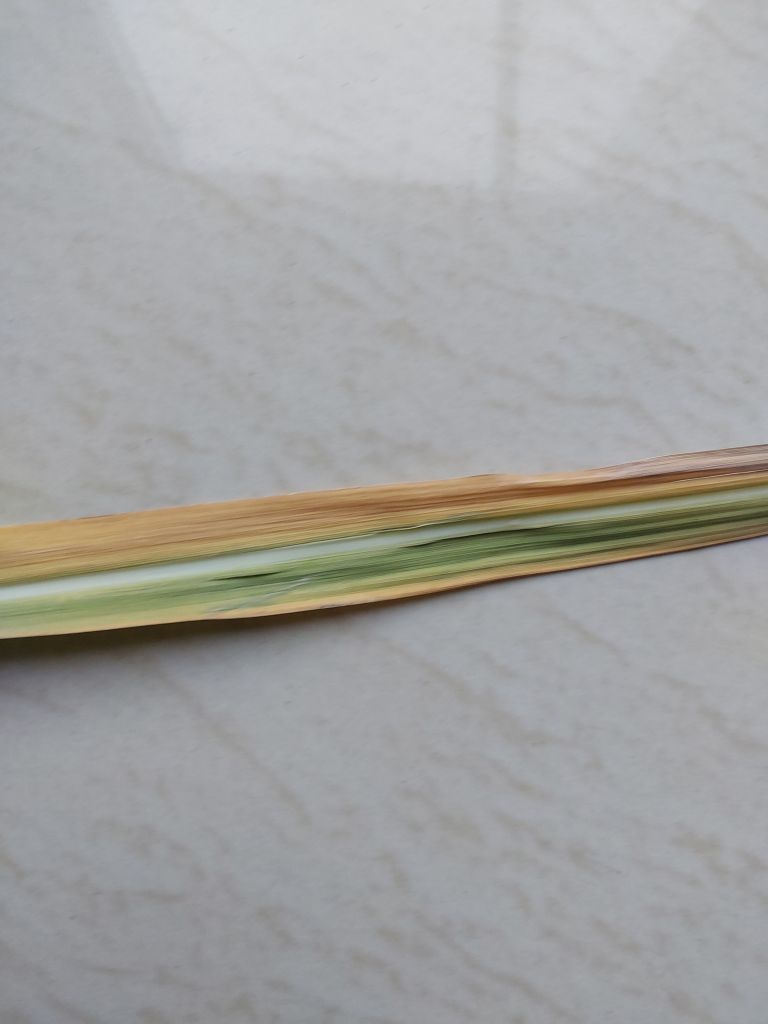
Label: Yellow Leaf